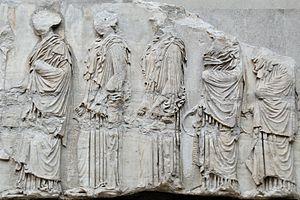
Jeunes filles marchant en file
Le vin et la religion entretiennent depuis l'antiquité des rapports étroits. Il a été et reste un élément important des pratiques rituelles et sacrificielles. En Grèce antique, il fut à la fois l'objet d'un culte et un symbole de la culture. Les Mystères célébrés en l'honneur de Dionysos donnèrent naissance au théâtre. Rome eut des rapports plus conflictuels avec Bacchus, dieu du vin, et les bacchanales. Cette cérémonie religieuse, qui tournait à l'orgie, fut un temps interdite. Mais la sacralisation du vin, sang de Dieu, n'intervint qu'à travers le christianisme. Ce qui n'avait point été le cas dans la religion juive où il est objet de sacrifice et de bénédiction, ni chez les musulmans, où il est à la fois objet de répulsion et la récompense suprême au paradis.
L'étude de la vie de la femme à l'époque de l'Athènes classique est une partie importante de l'érudition classique depuis les années 1970. La vie de la femme athénienne est connue par des sources littéraires, relativement abondantes mais d'interprétation délicate, tragédies, comédies, orateurs, historiens d'époque classique ou romaine, complétées par des sources archéologiques provenant de l'épigraphie, des anciens habitats et de la céramique. Les sources écrites ont été rédigées par des hommes et il n'y a pas de témoignage connu d'une femme athénienne classique écrivant sur sa propre vie.